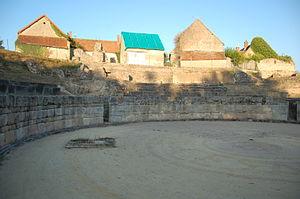
L'amphithéâtre gallo-romain de Drevant, Cher, France.